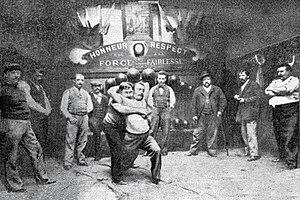
Salle de lutte en 1898 ('le cabaret du père Noel', à Paris).
La lutte est une discipline sportive et un sport de combat. Il en existe un très grand nombre de variétés mais on peut en distinguer trois principales : la lutte libre, la lutte gréco-romaine et la lutte féminine.